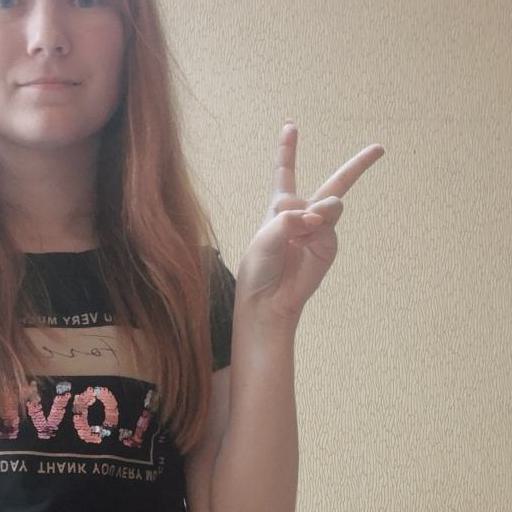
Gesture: peace